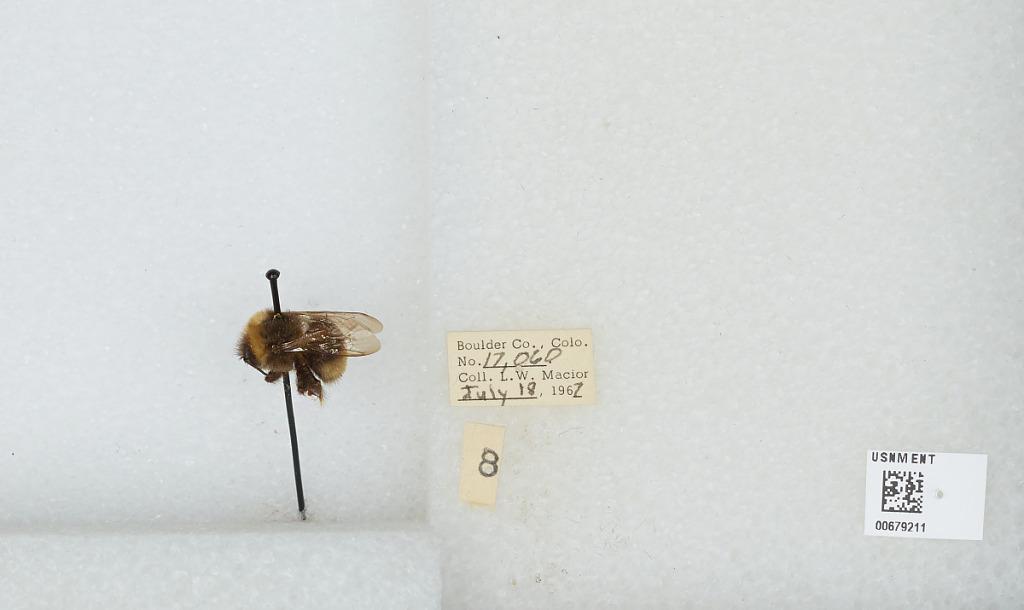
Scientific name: Bombus (Bombus) occidentalis Greene
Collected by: L. Macior
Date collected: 1967-7-18
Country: United States
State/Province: Colorado
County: Boulder
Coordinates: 40.015, -105.27